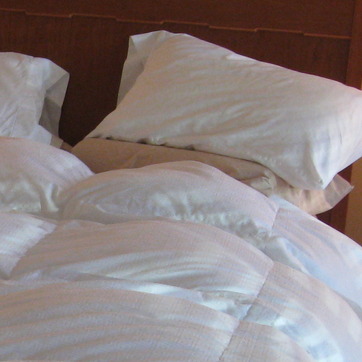
Material: fabric